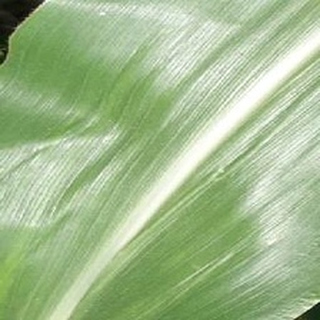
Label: healthy_corn